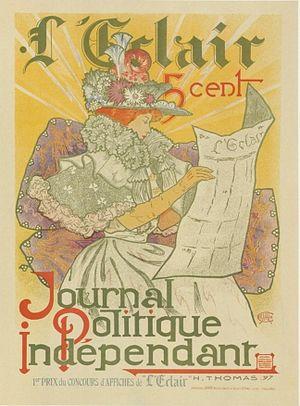
Henry Atwell Thomas, né en 1834 et mort en 1904, est un dessinateur, lithographe, affichiste et imprimeur américain.